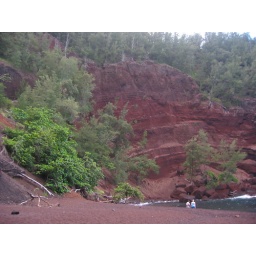
More Geology: Red sand is formed by black sand rusting because of it's high iron content